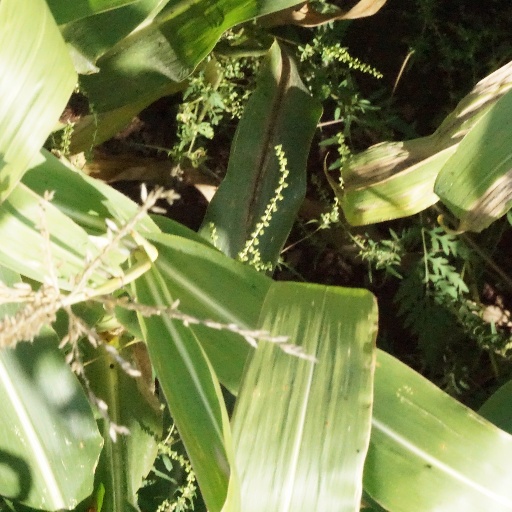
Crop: maize; corn